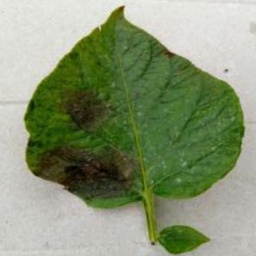
Etiqueta: Late Blight